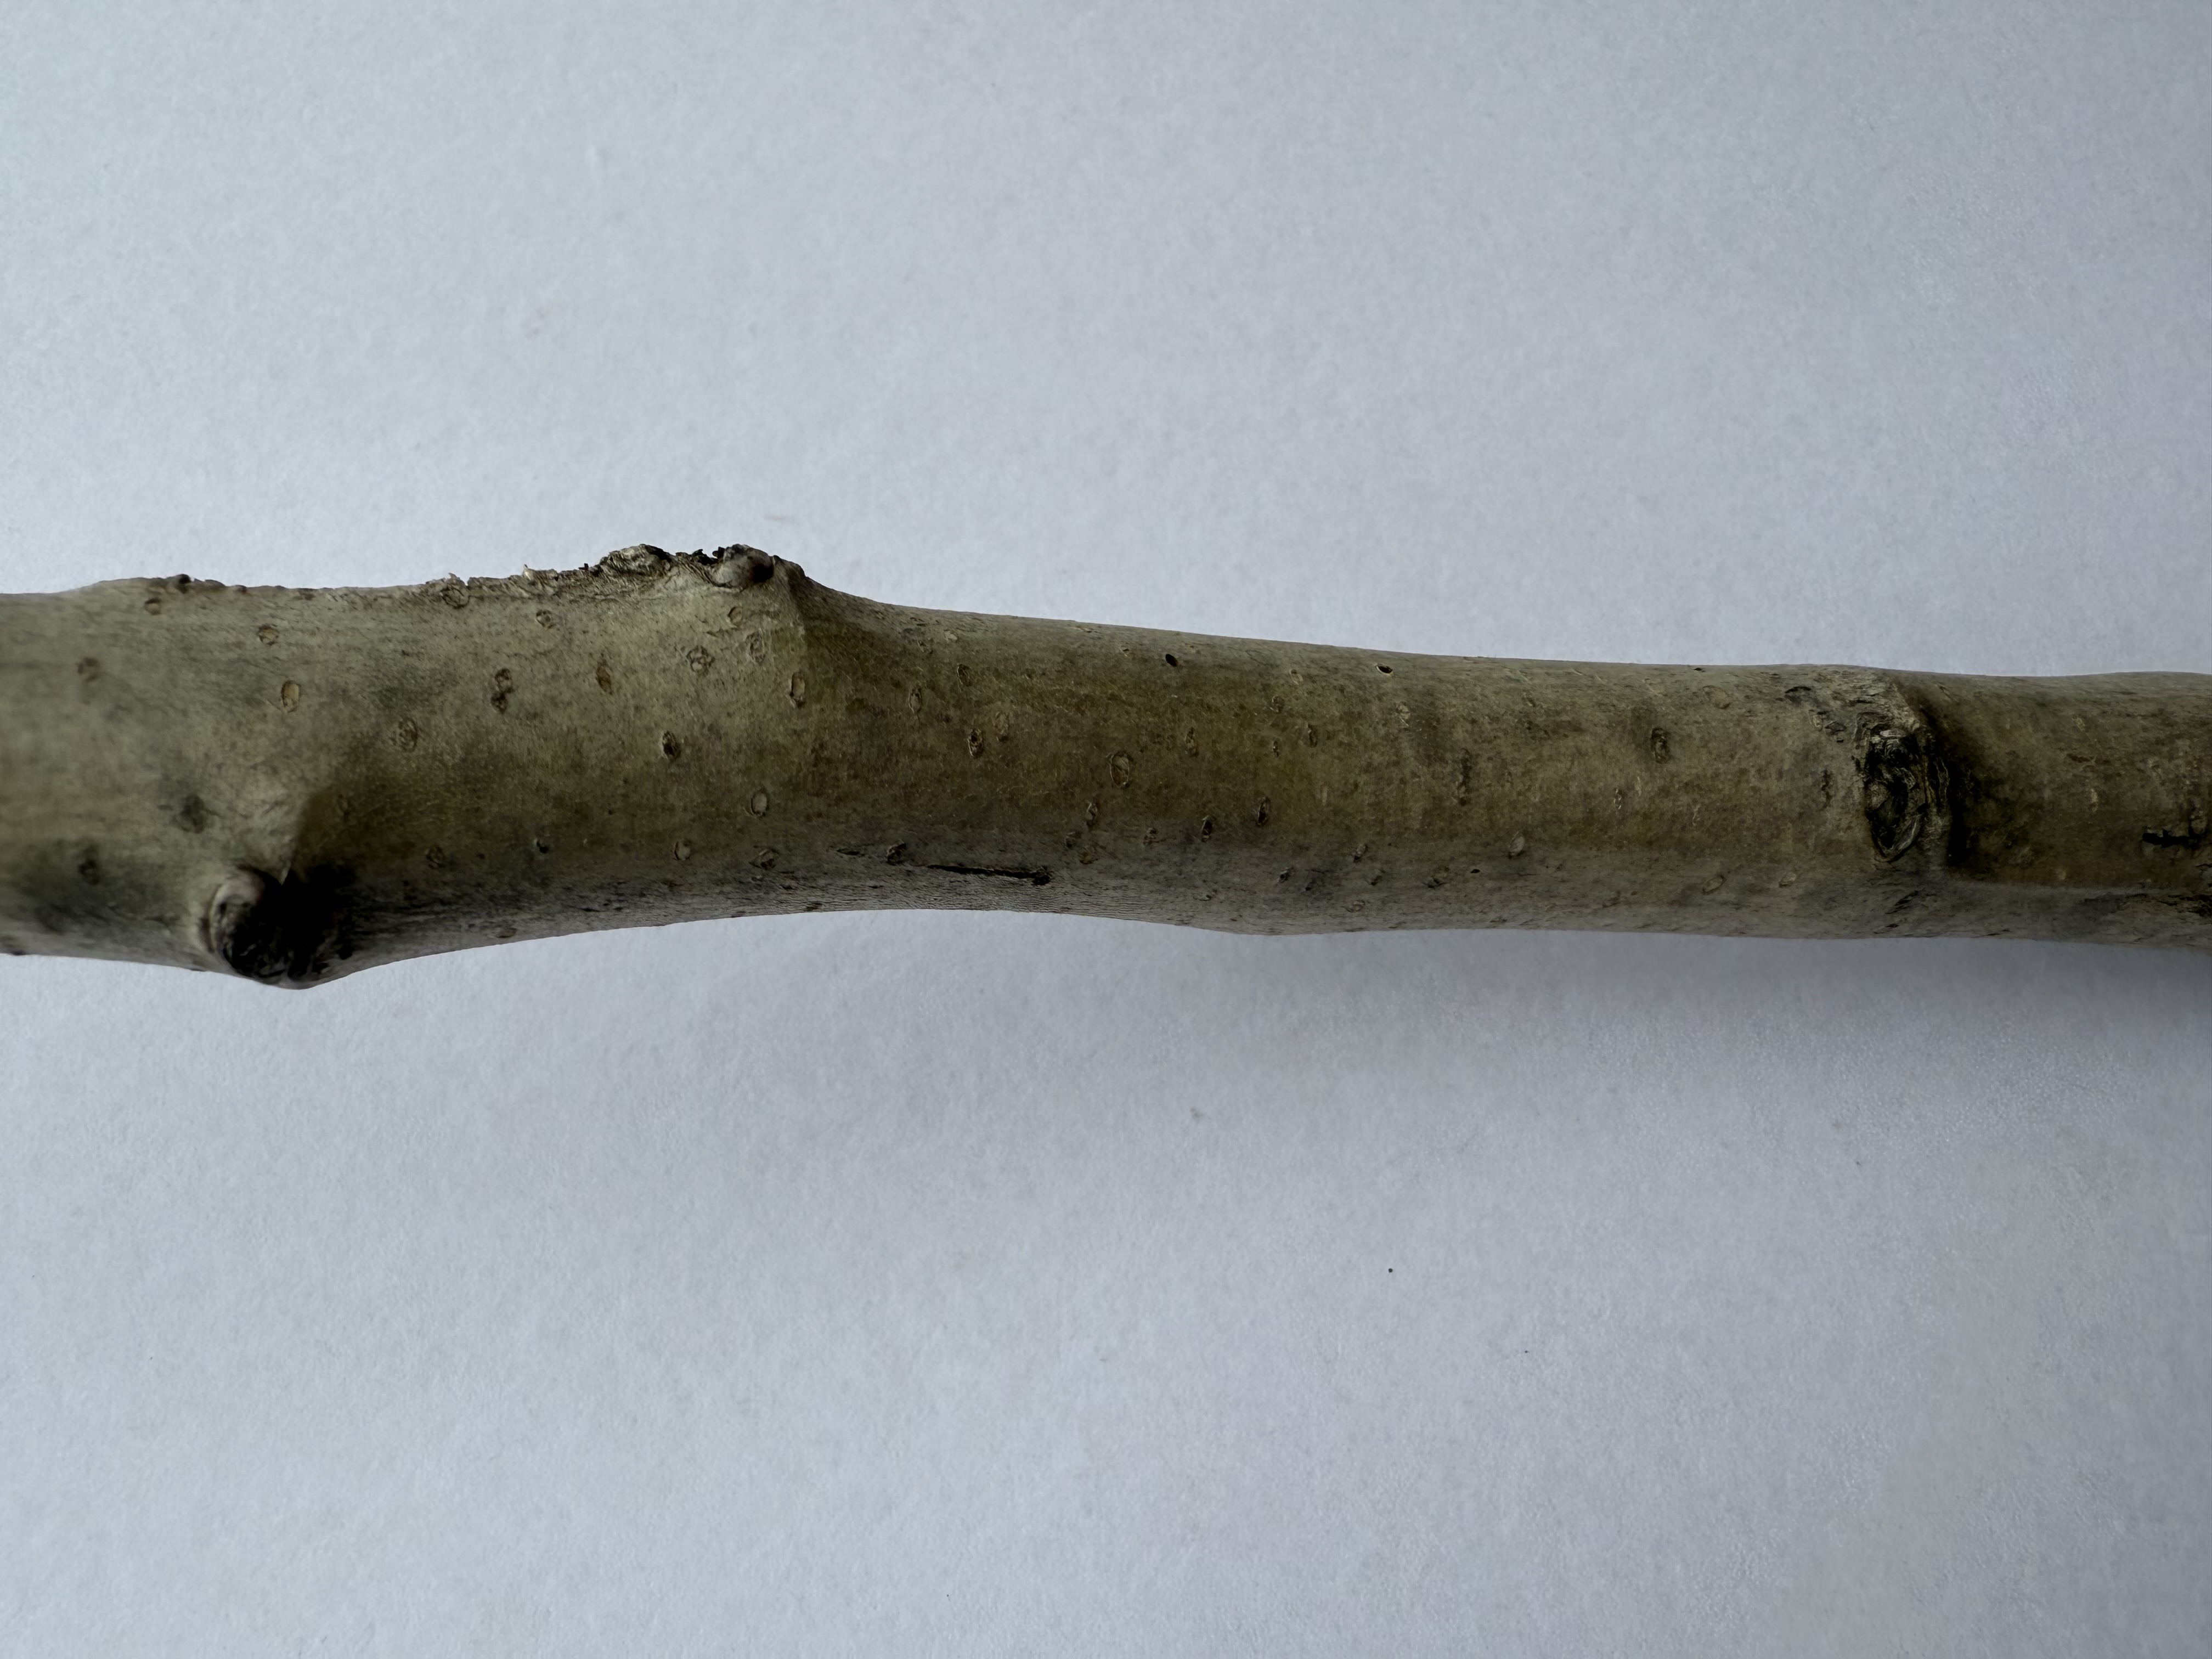
Variety: Medlar